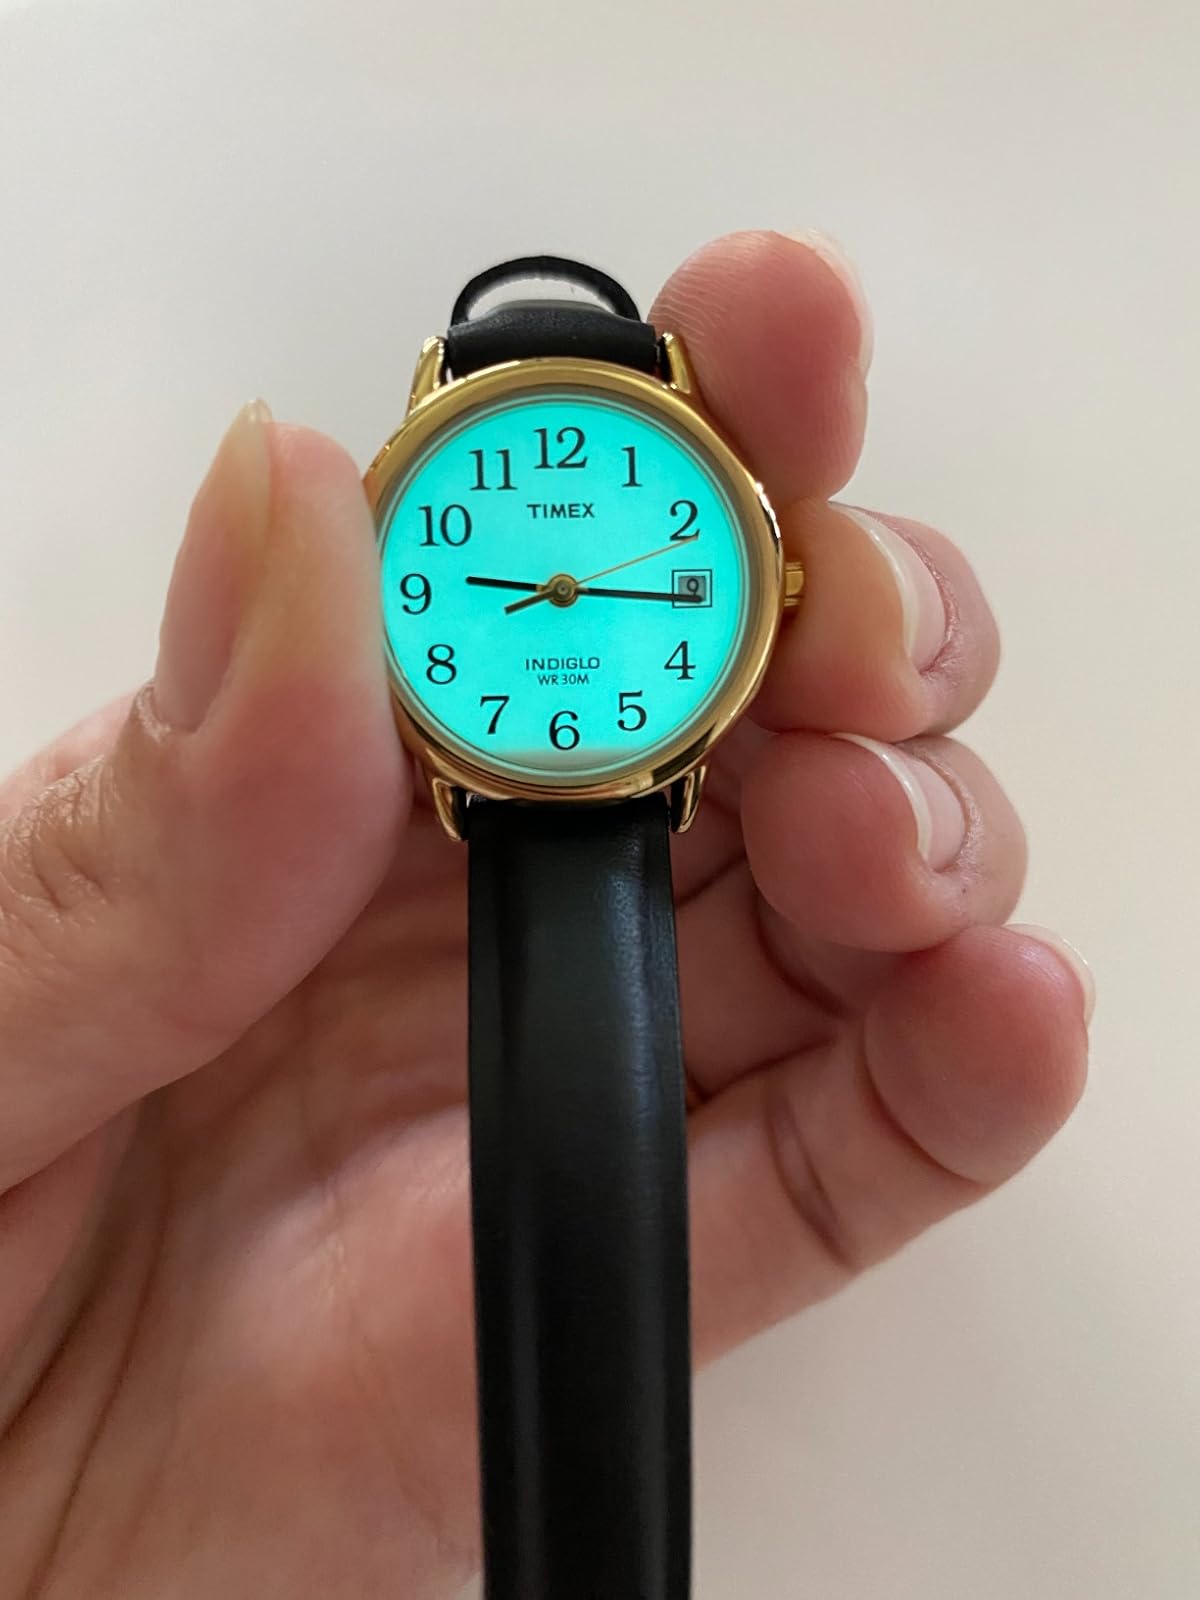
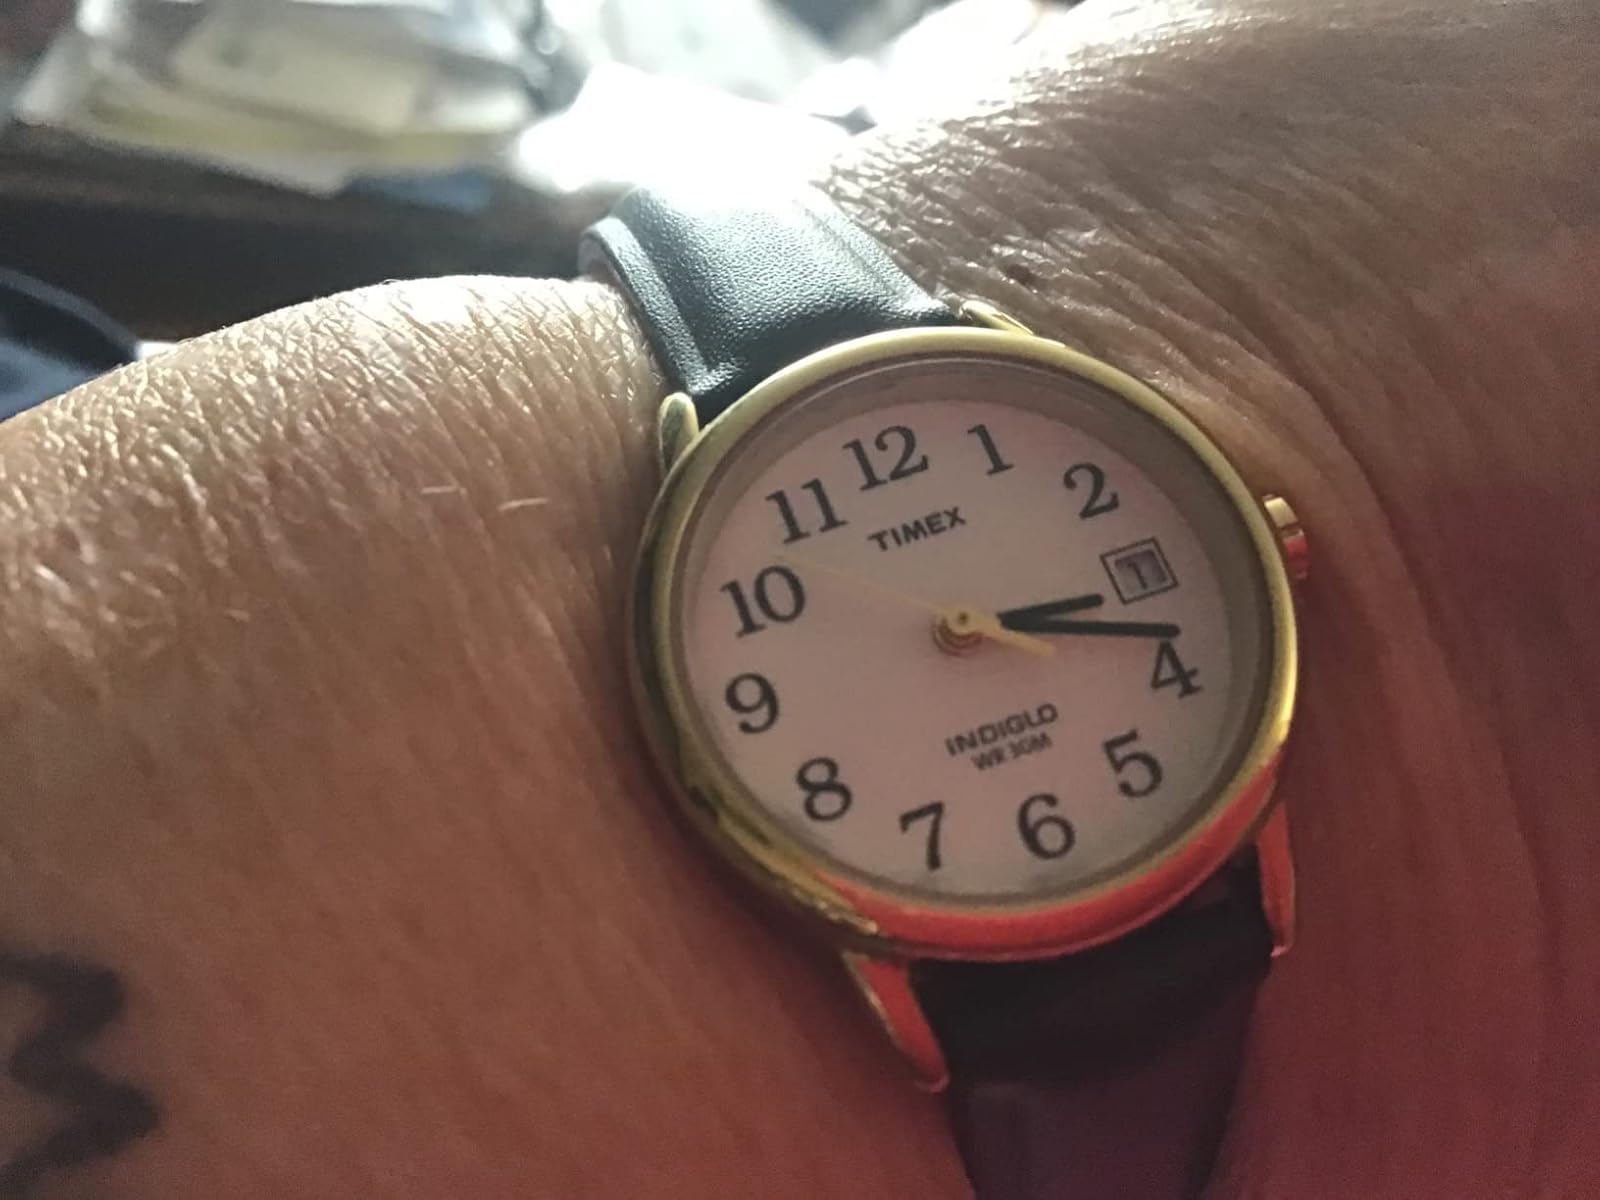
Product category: accessories_watch
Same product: yes